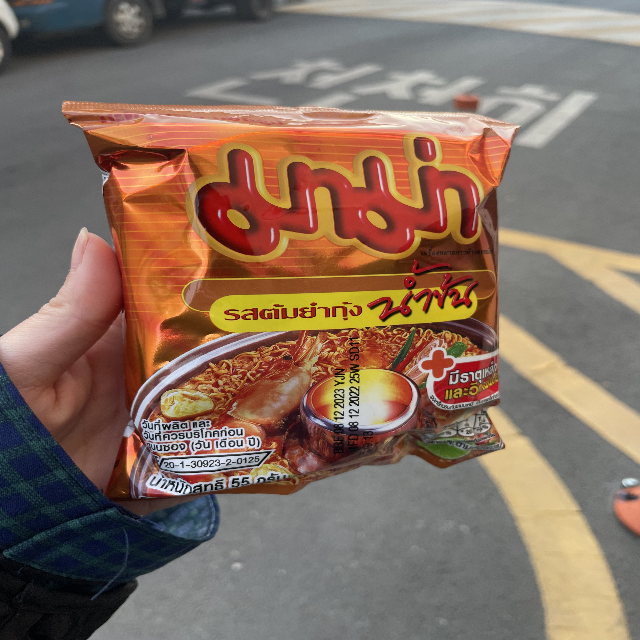
Label: plastics